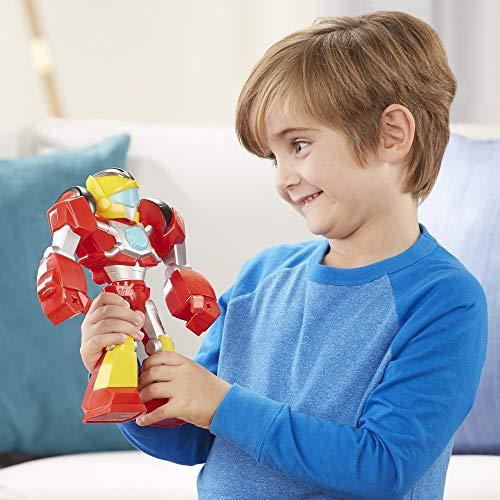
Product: Playskool Heroes Transformers Rescue Bots Academy Hot Shot
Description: As seen in the Transformers rescue Bot Academy TV series: imagine racing to the rescue with this 10-Inch Mega mighties hot shot toy, inspired by the Transformers rescue Bots Academy animated TV show.
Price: $9.50
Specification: ProductDimensions:2.6x7.2x10.5inches|ItemWeight:0.16ounces|ShippingWeight:1pounds(Viewshippingratesandpolicies)|ASIN:B07FDQC8J2|Itemmodelnumber:E4174AS00|Manufacturerrecommendedage:36months-7years